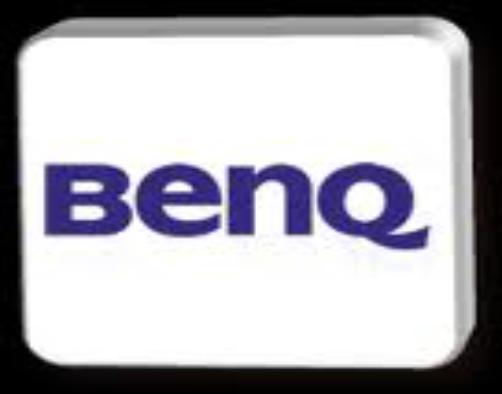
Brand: BenQ
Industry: Electronic